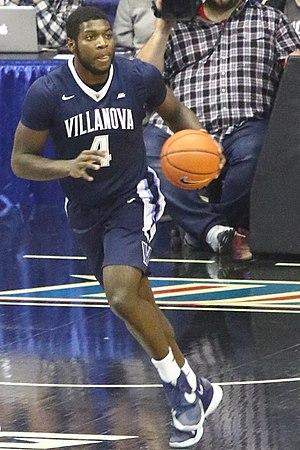
Eric Paschall, né le 4 novembre 1996 à Sleepy Hollow dans l'État de New York, est un joueur de basket-ball américain évoluant au poste d'ailier fort.